Door security

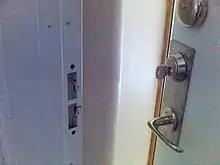
A metal doorframe with a strike plate built in: in other doors this would be a metal strikeplate in a wooden doorframe.

The term door security or door security gate may refer to any of a range of measures used to strengthen doors against door breaching, ram-raiding and lock picking, and prevent crimes such as burglary and home invasions. Door security is used in commercial and government buildings, as well as in residential settings.